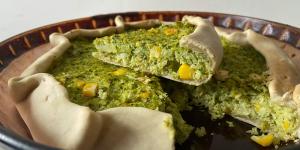
masa para pascualina casera